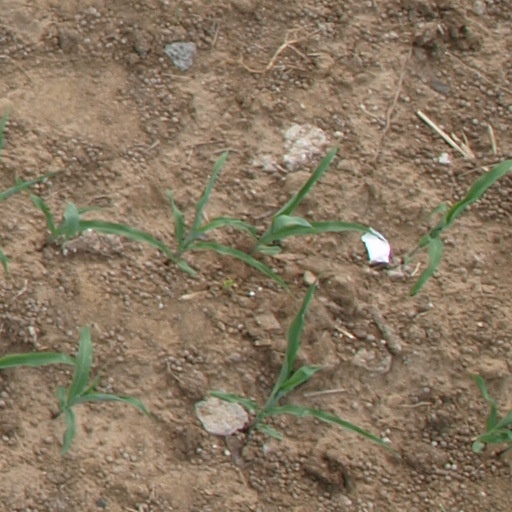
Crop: maize; corn